Ursa Minor

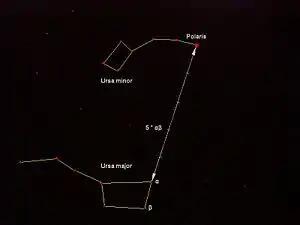
Ursa Minor and Ursa Major in relation to Polaris

The German cartographer Johann Bayer used the Greek letters alpha to theta to label the most prominent stars in the constellation, while his countryman Johann Elert Bode subsequently added iota through phi. Only lambda and pi remain in use, likely because of their proximity to the north celestial pole. Within the constellation's borders, there are 39 stars brighter than or equal to apparent magnitude 6.5.